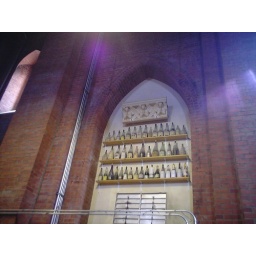
Cathedral workers would open a bottle of wine to toast a milestone in construction, and then add the bottle to this shelf